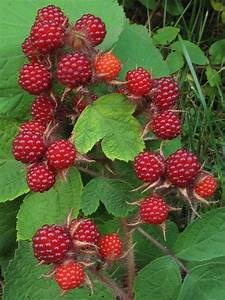
Label: raspberry